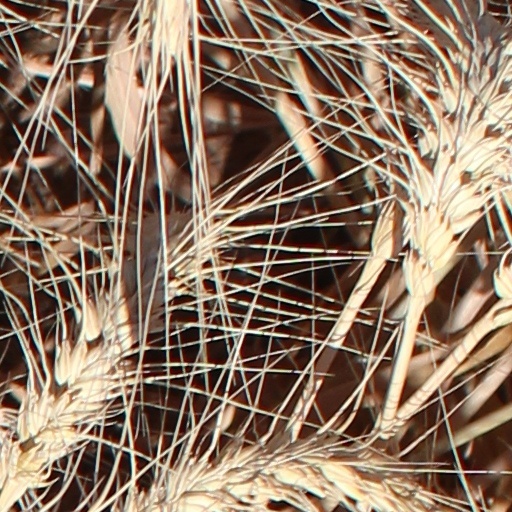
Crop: wheat